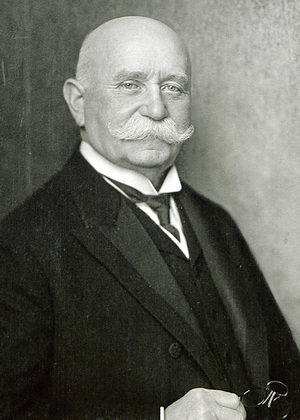
Ferdinand von Zeppelin
Ferdinand Adolf Heinrich August Graf von Zeppelin var en tysk officer og luftskibskonstruktør.